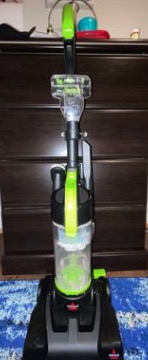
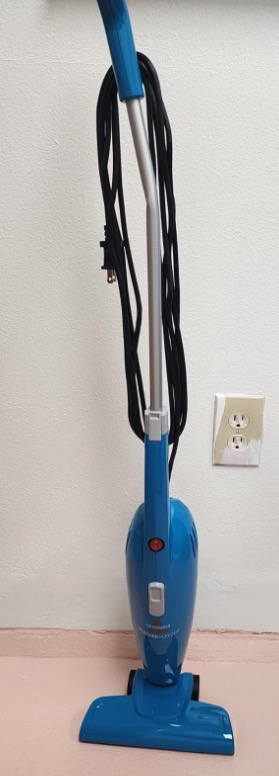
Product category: items_vacuum
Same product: no